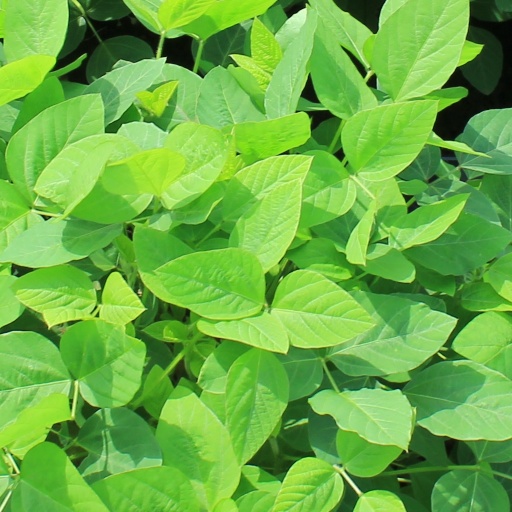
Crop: soybean